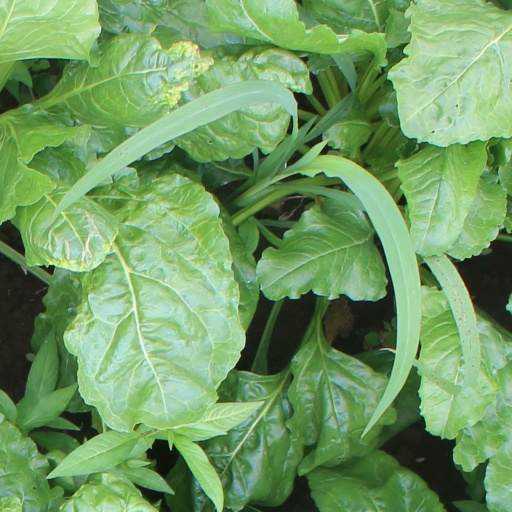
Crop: sugar beet